Emma Slater

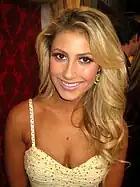
Slater in 2013

Emma Louise Slater (born 25 December 1988) is a British and American professional dancer and choreographer best known for her appearances on the reality competition program "Dancing with the Stars".